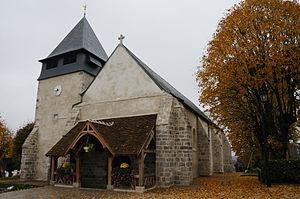
Église Saint-Saturnin, Marigny-les-Usages, Loiret, France
Marigny-les-Usages est une commune française, située dans le département du Loiret en région Centre-Val de Loire.